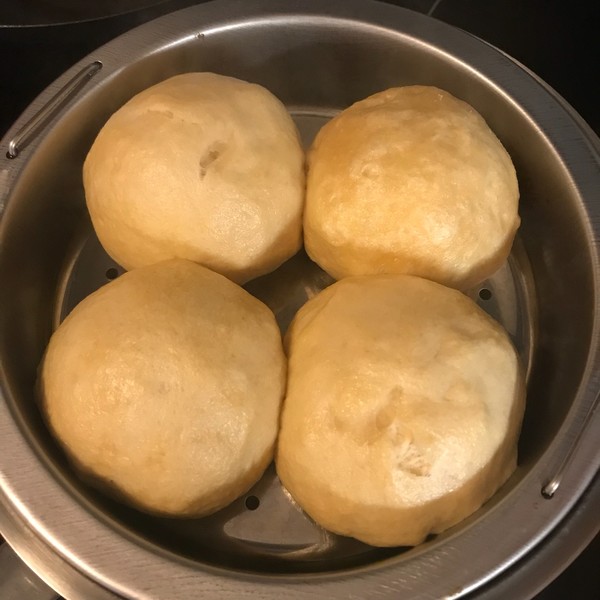
Label: trash